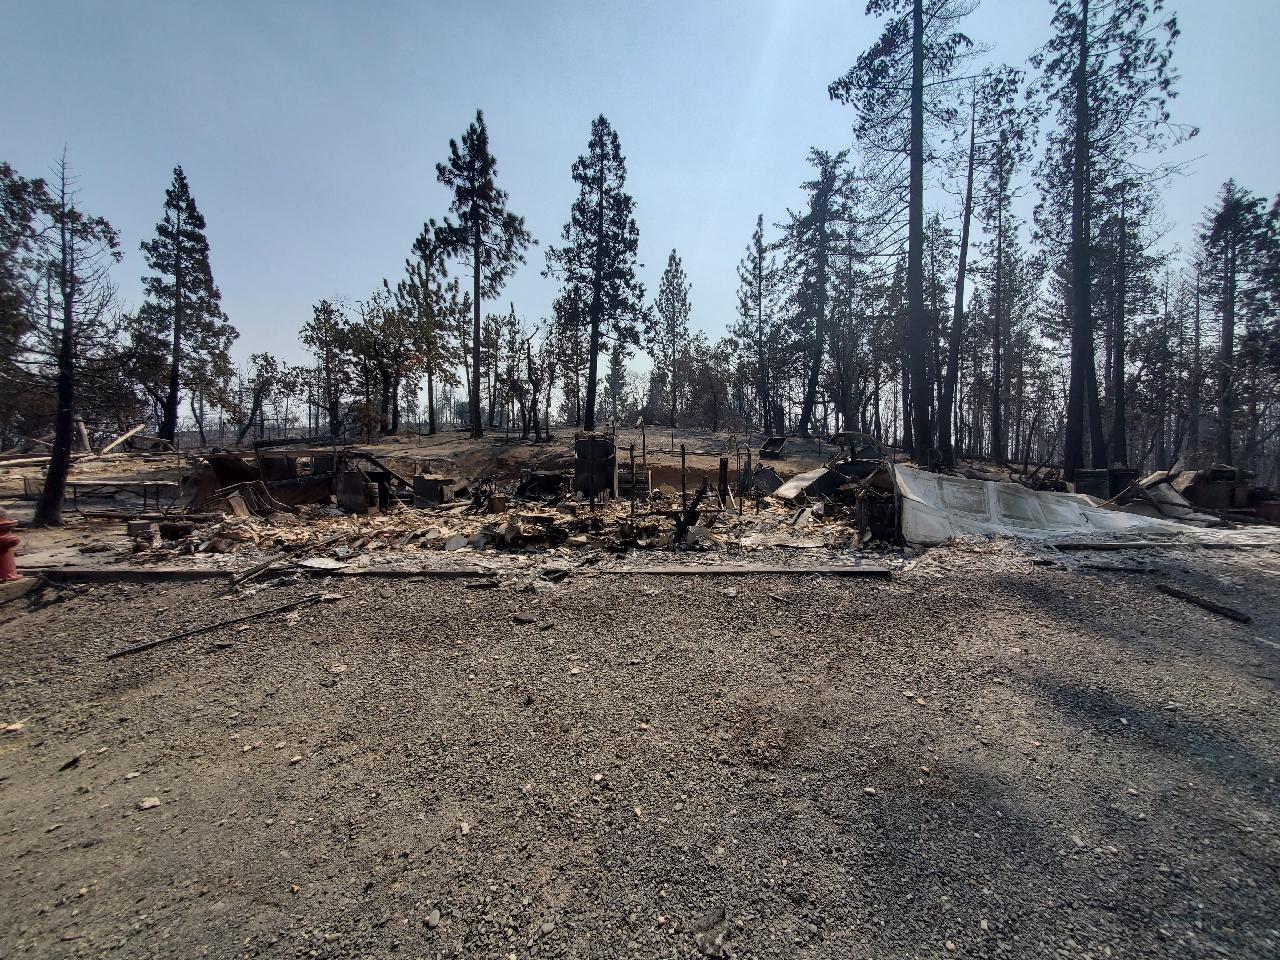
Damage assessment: destroyed